Bishop of Moray

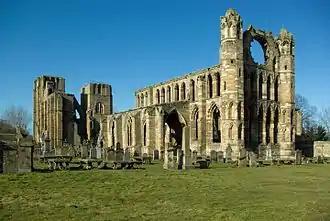
View of Elgin Cathedral from the south-east, 2010

The Bishop of Moray or Bishop of Elgin was the ecclesiastical head of the Diocese of Moray in northern Scotland, one of Scotland's 13 medieval bishoprics. If the foundation charter of the monastery at Scone is reliable, then the Bishopric of Moray was in existence as early as the reign of King Alexander I of Scotland (1107–1124), but was certainly in existence by 1127, when one Gregoir ("Gregorius") is mentioned as "Bishop of Moray" in a charter of king David I of Scotland. The bishopric had its seat at Elgin and Elgin Cathedral, but was severally at Birnie, Kinneddar and as late as Bishop Andreas de Moravia at Spynie, where the bishops continued to maintain a palace. The Bishopric's links with Rome ceased to exist after the Scottish Reformation, but continued, saving temporary abolition between 1638 and 1661, under the episcopal Church of Scotland until the Revolution of 1688. Episcopacy in the established church in Scotland was permanently abolished in 1689. The Bishops fortified seat for over 500 years was at Spynie Palace.